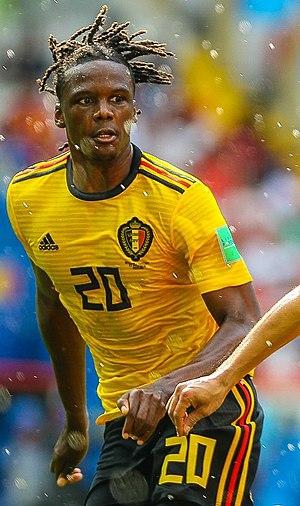
Anga Dedryck Boyata, né le 28 novembre 1990 à Uccle, est un footballeur international belge d'origine congolaise, qui évolue actuellement en tant que défenseur central au Hertha Berlin.